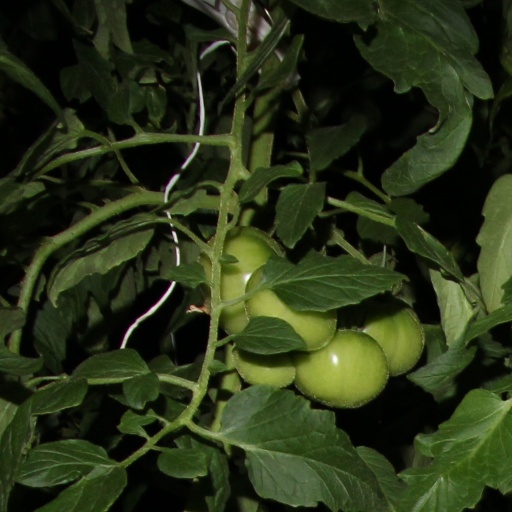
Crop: tomato